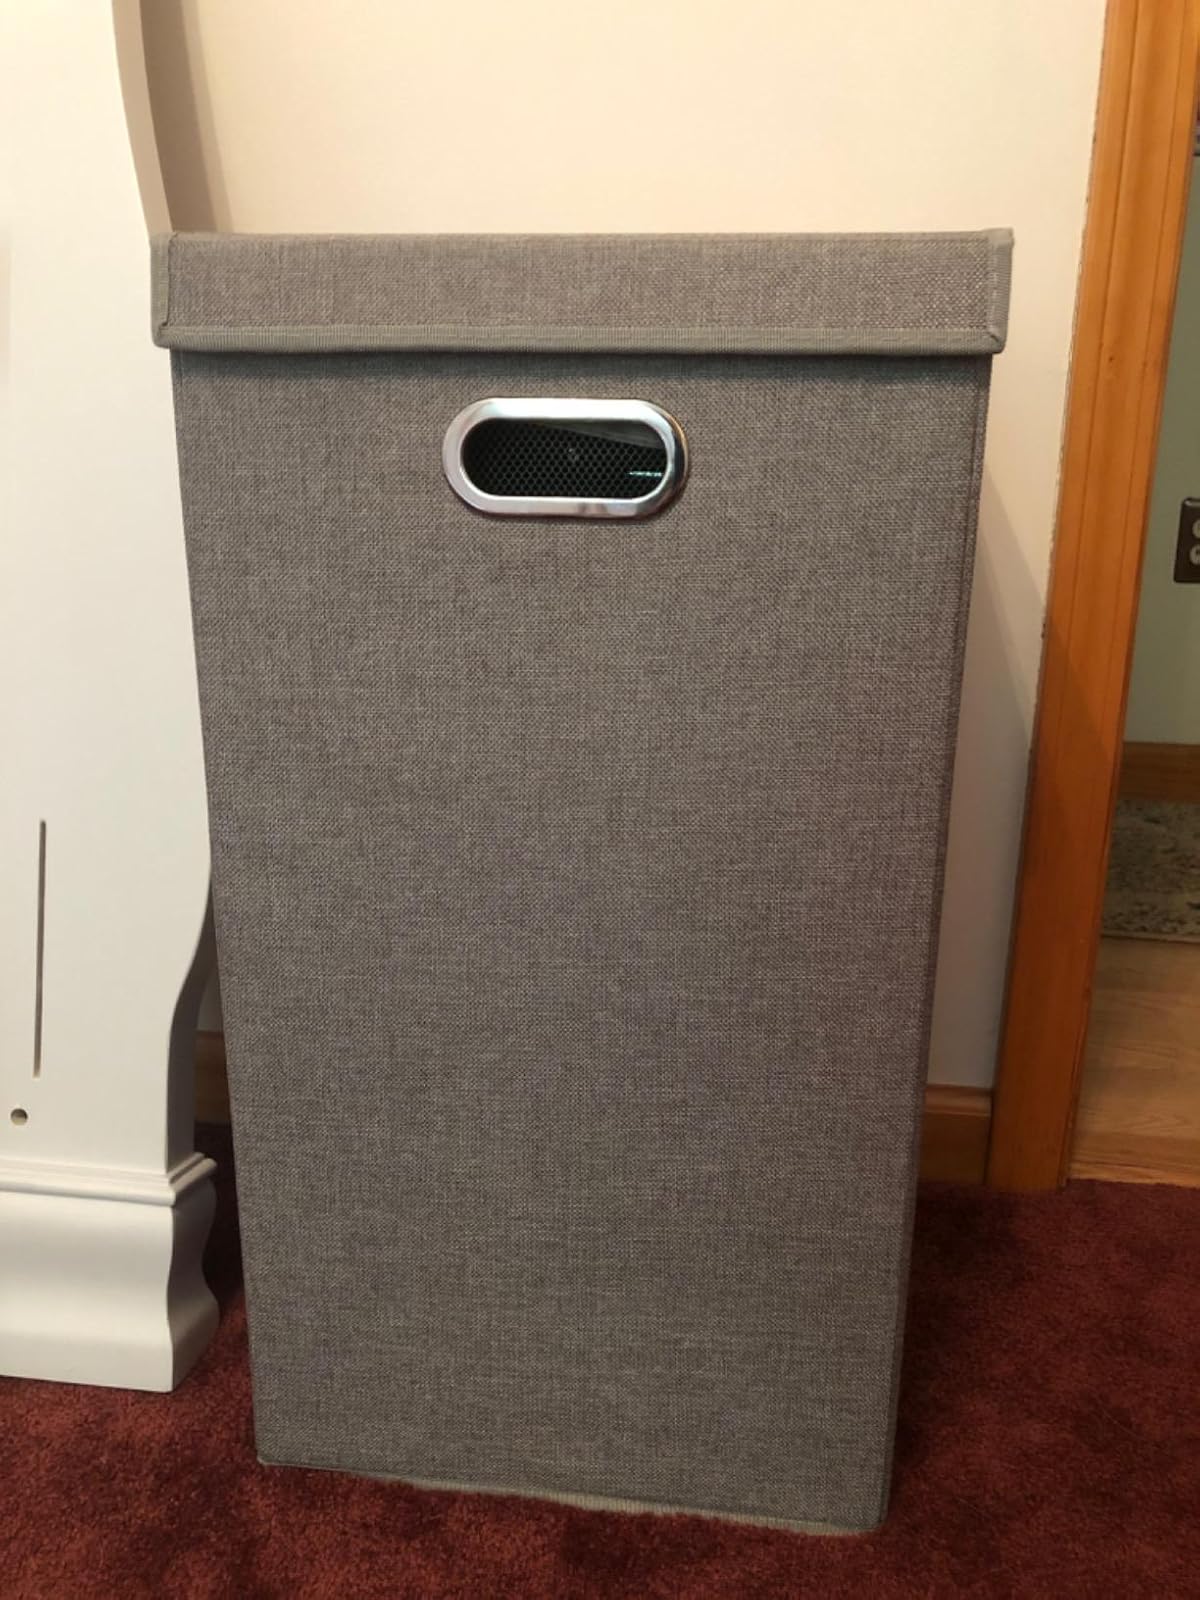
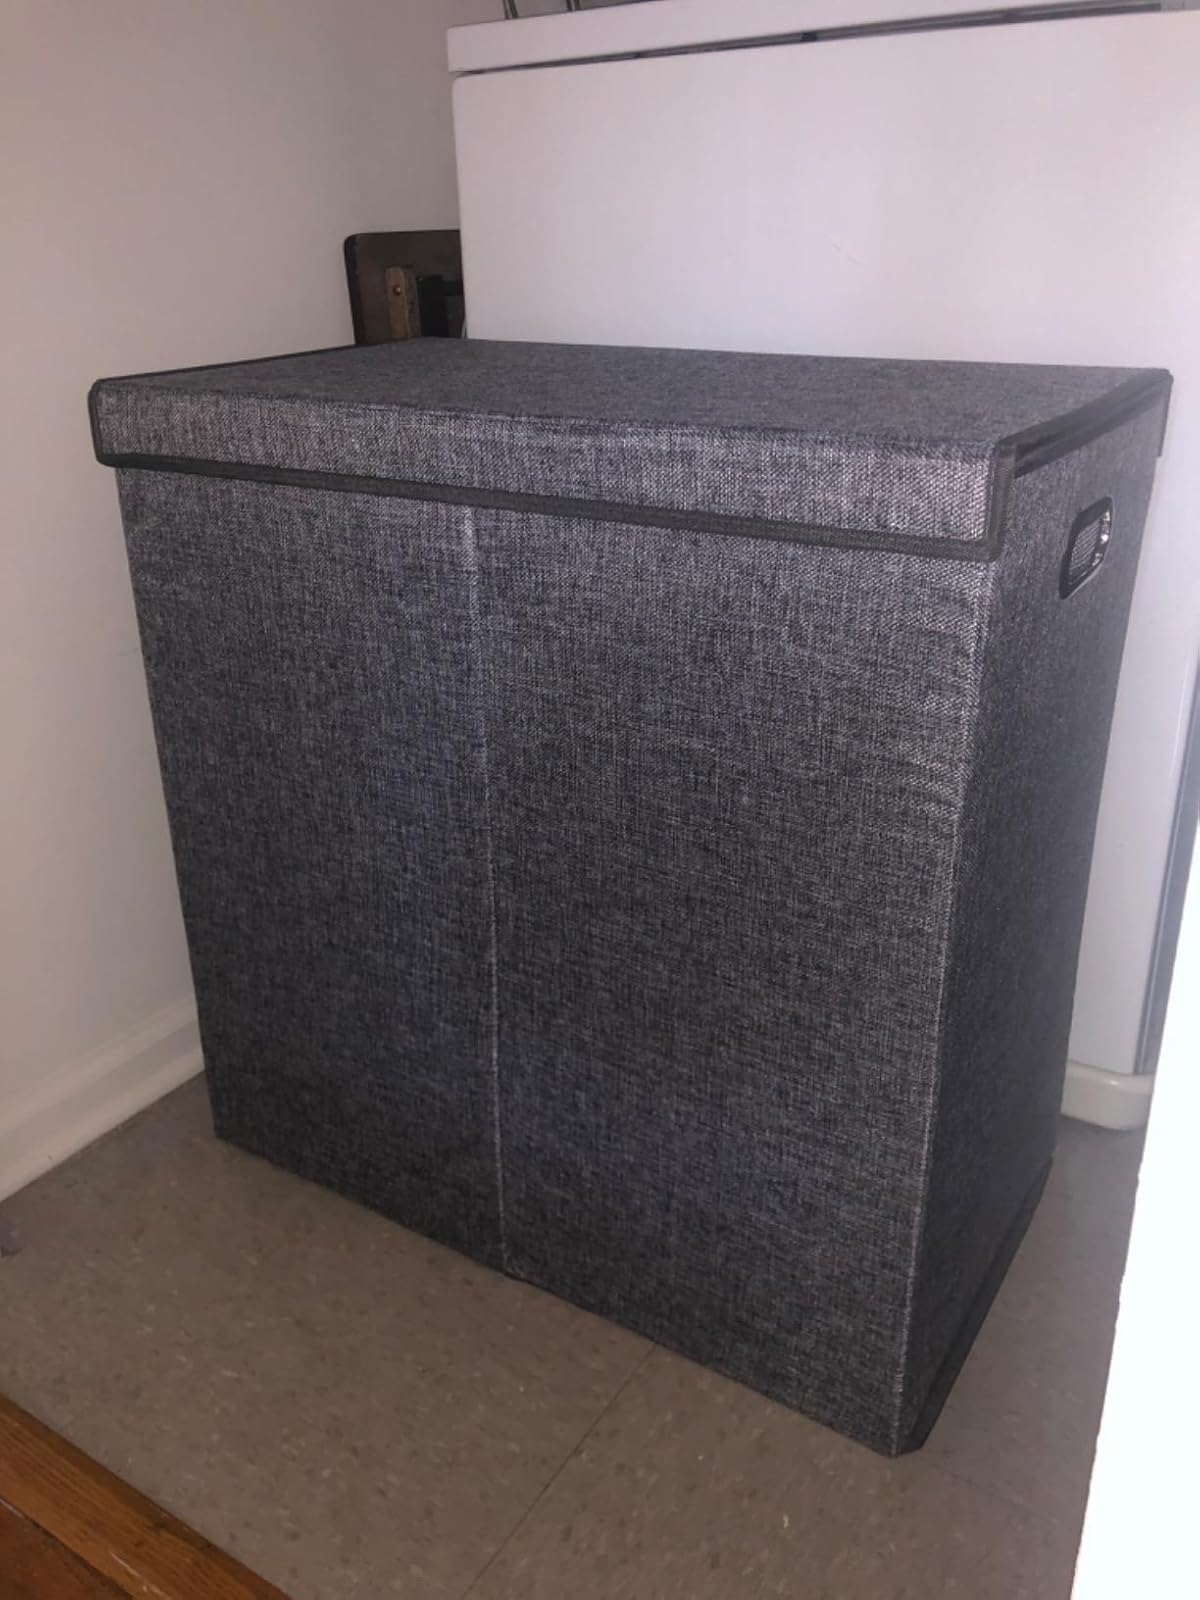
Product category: items_hamper
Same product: no